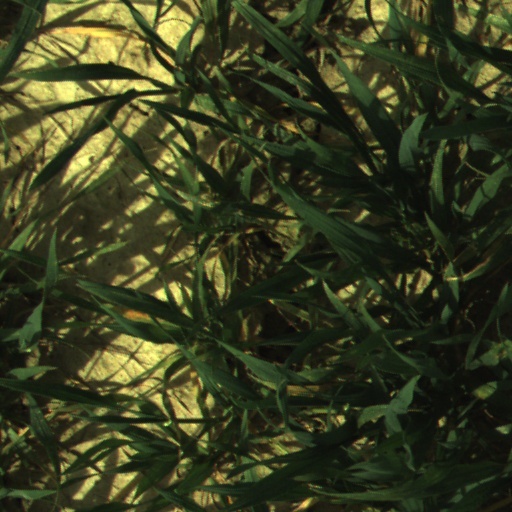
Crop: wheat